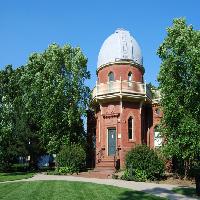
Weather: sun or clear